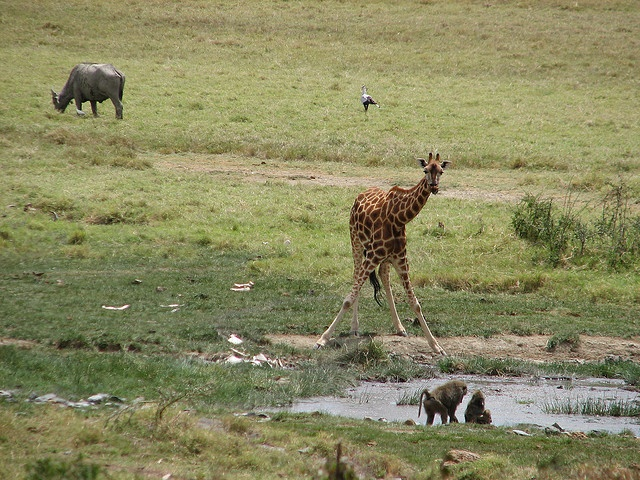
VArious animals and birds in a wildlife park
A savannah watering hole attracts a variety of wildlife, including: baboons, wild fowl, herd animals and a splayed-legged young giraffe.
a giraffe splaying its legs to drink from a pond
A giraffe and other animals in a field
A giraffe standing next to a pond filled with water.